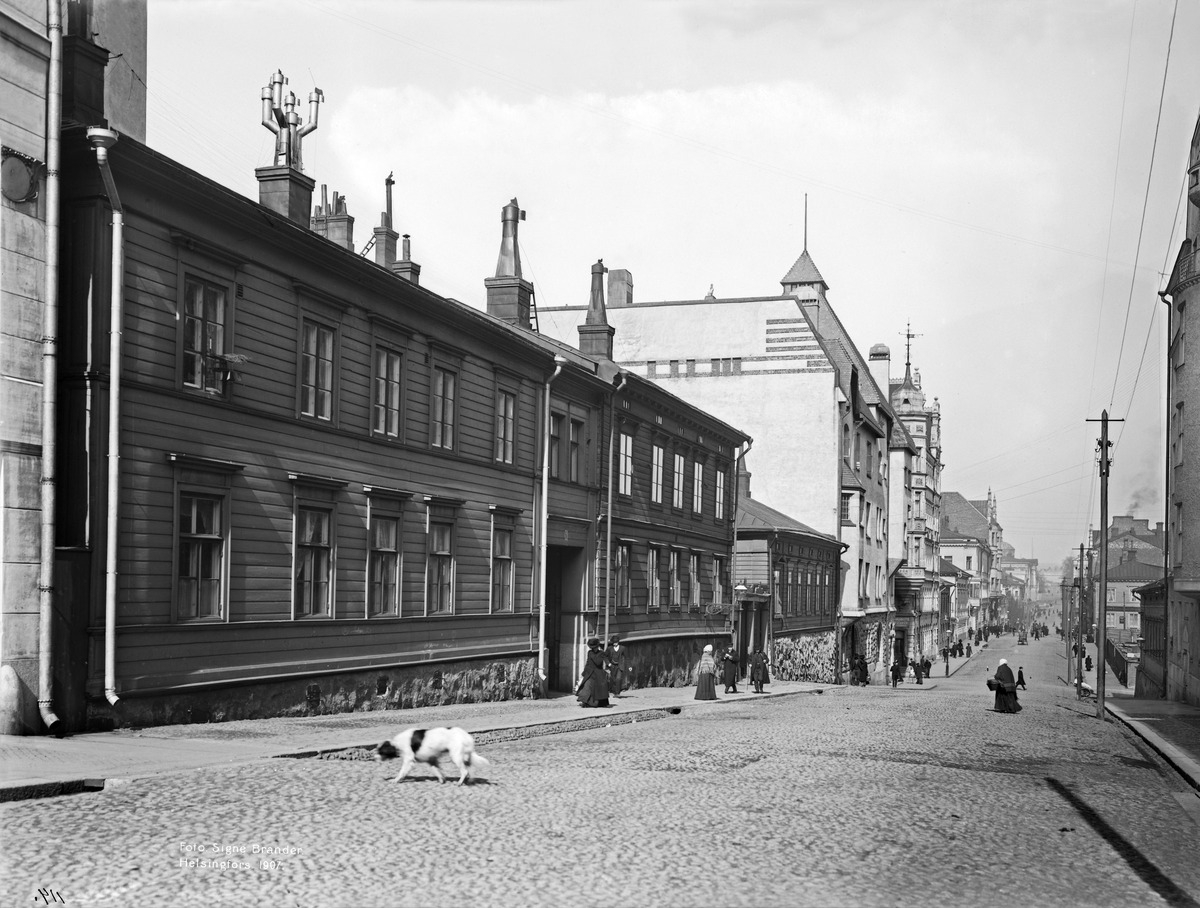
Unioninkatu 6, 8, 10, 12
sisällön kuvaus: Unioninkatu 6, 8, 10, 12. mustavalkoinen
Kuvaaja: Brander, Signe, valokuvaaja
Ajankohta: kuvausaika 1907
Paikka: Suomi, Uusimaa, Helsinki, Kaartinkaupunki Helsinki, Unioninkatu 6, 8, 10,12
Aiheet: koirat, puurakennukset